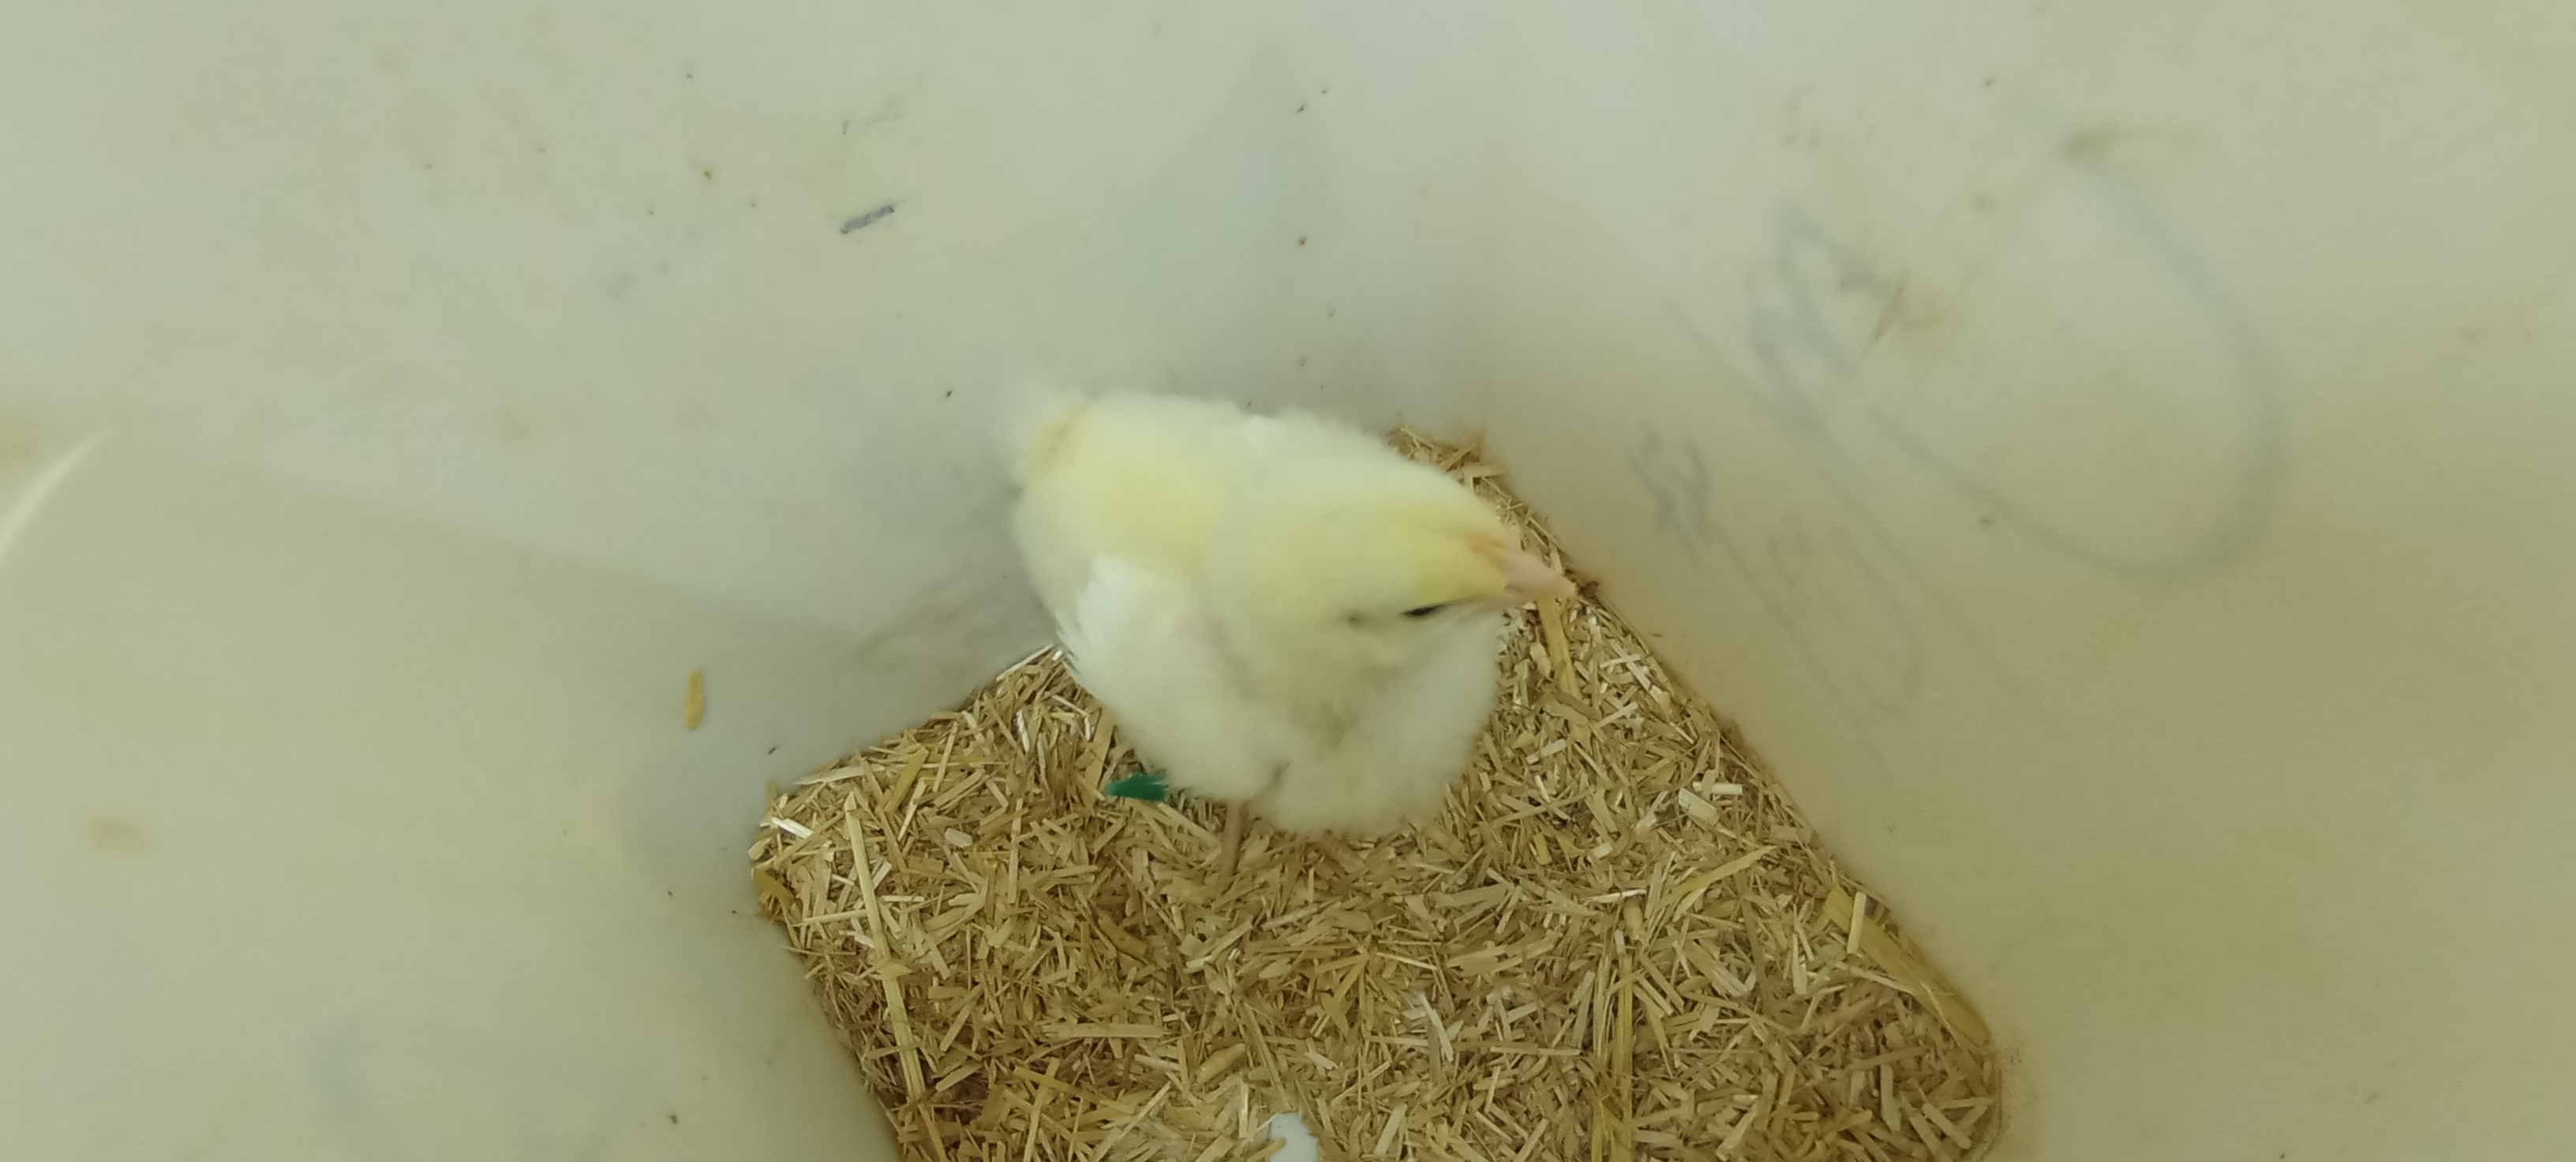
Weight: 227 g